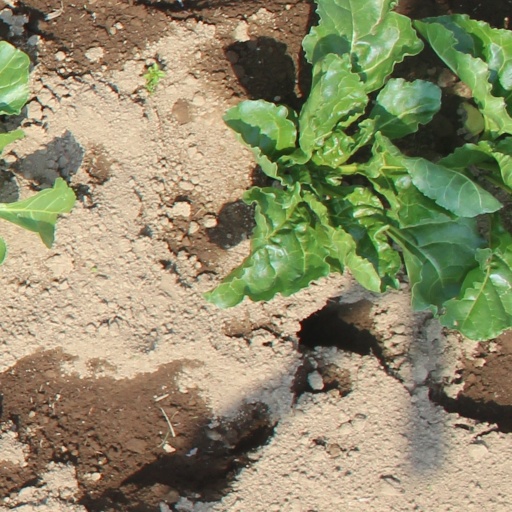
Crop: sugar beet